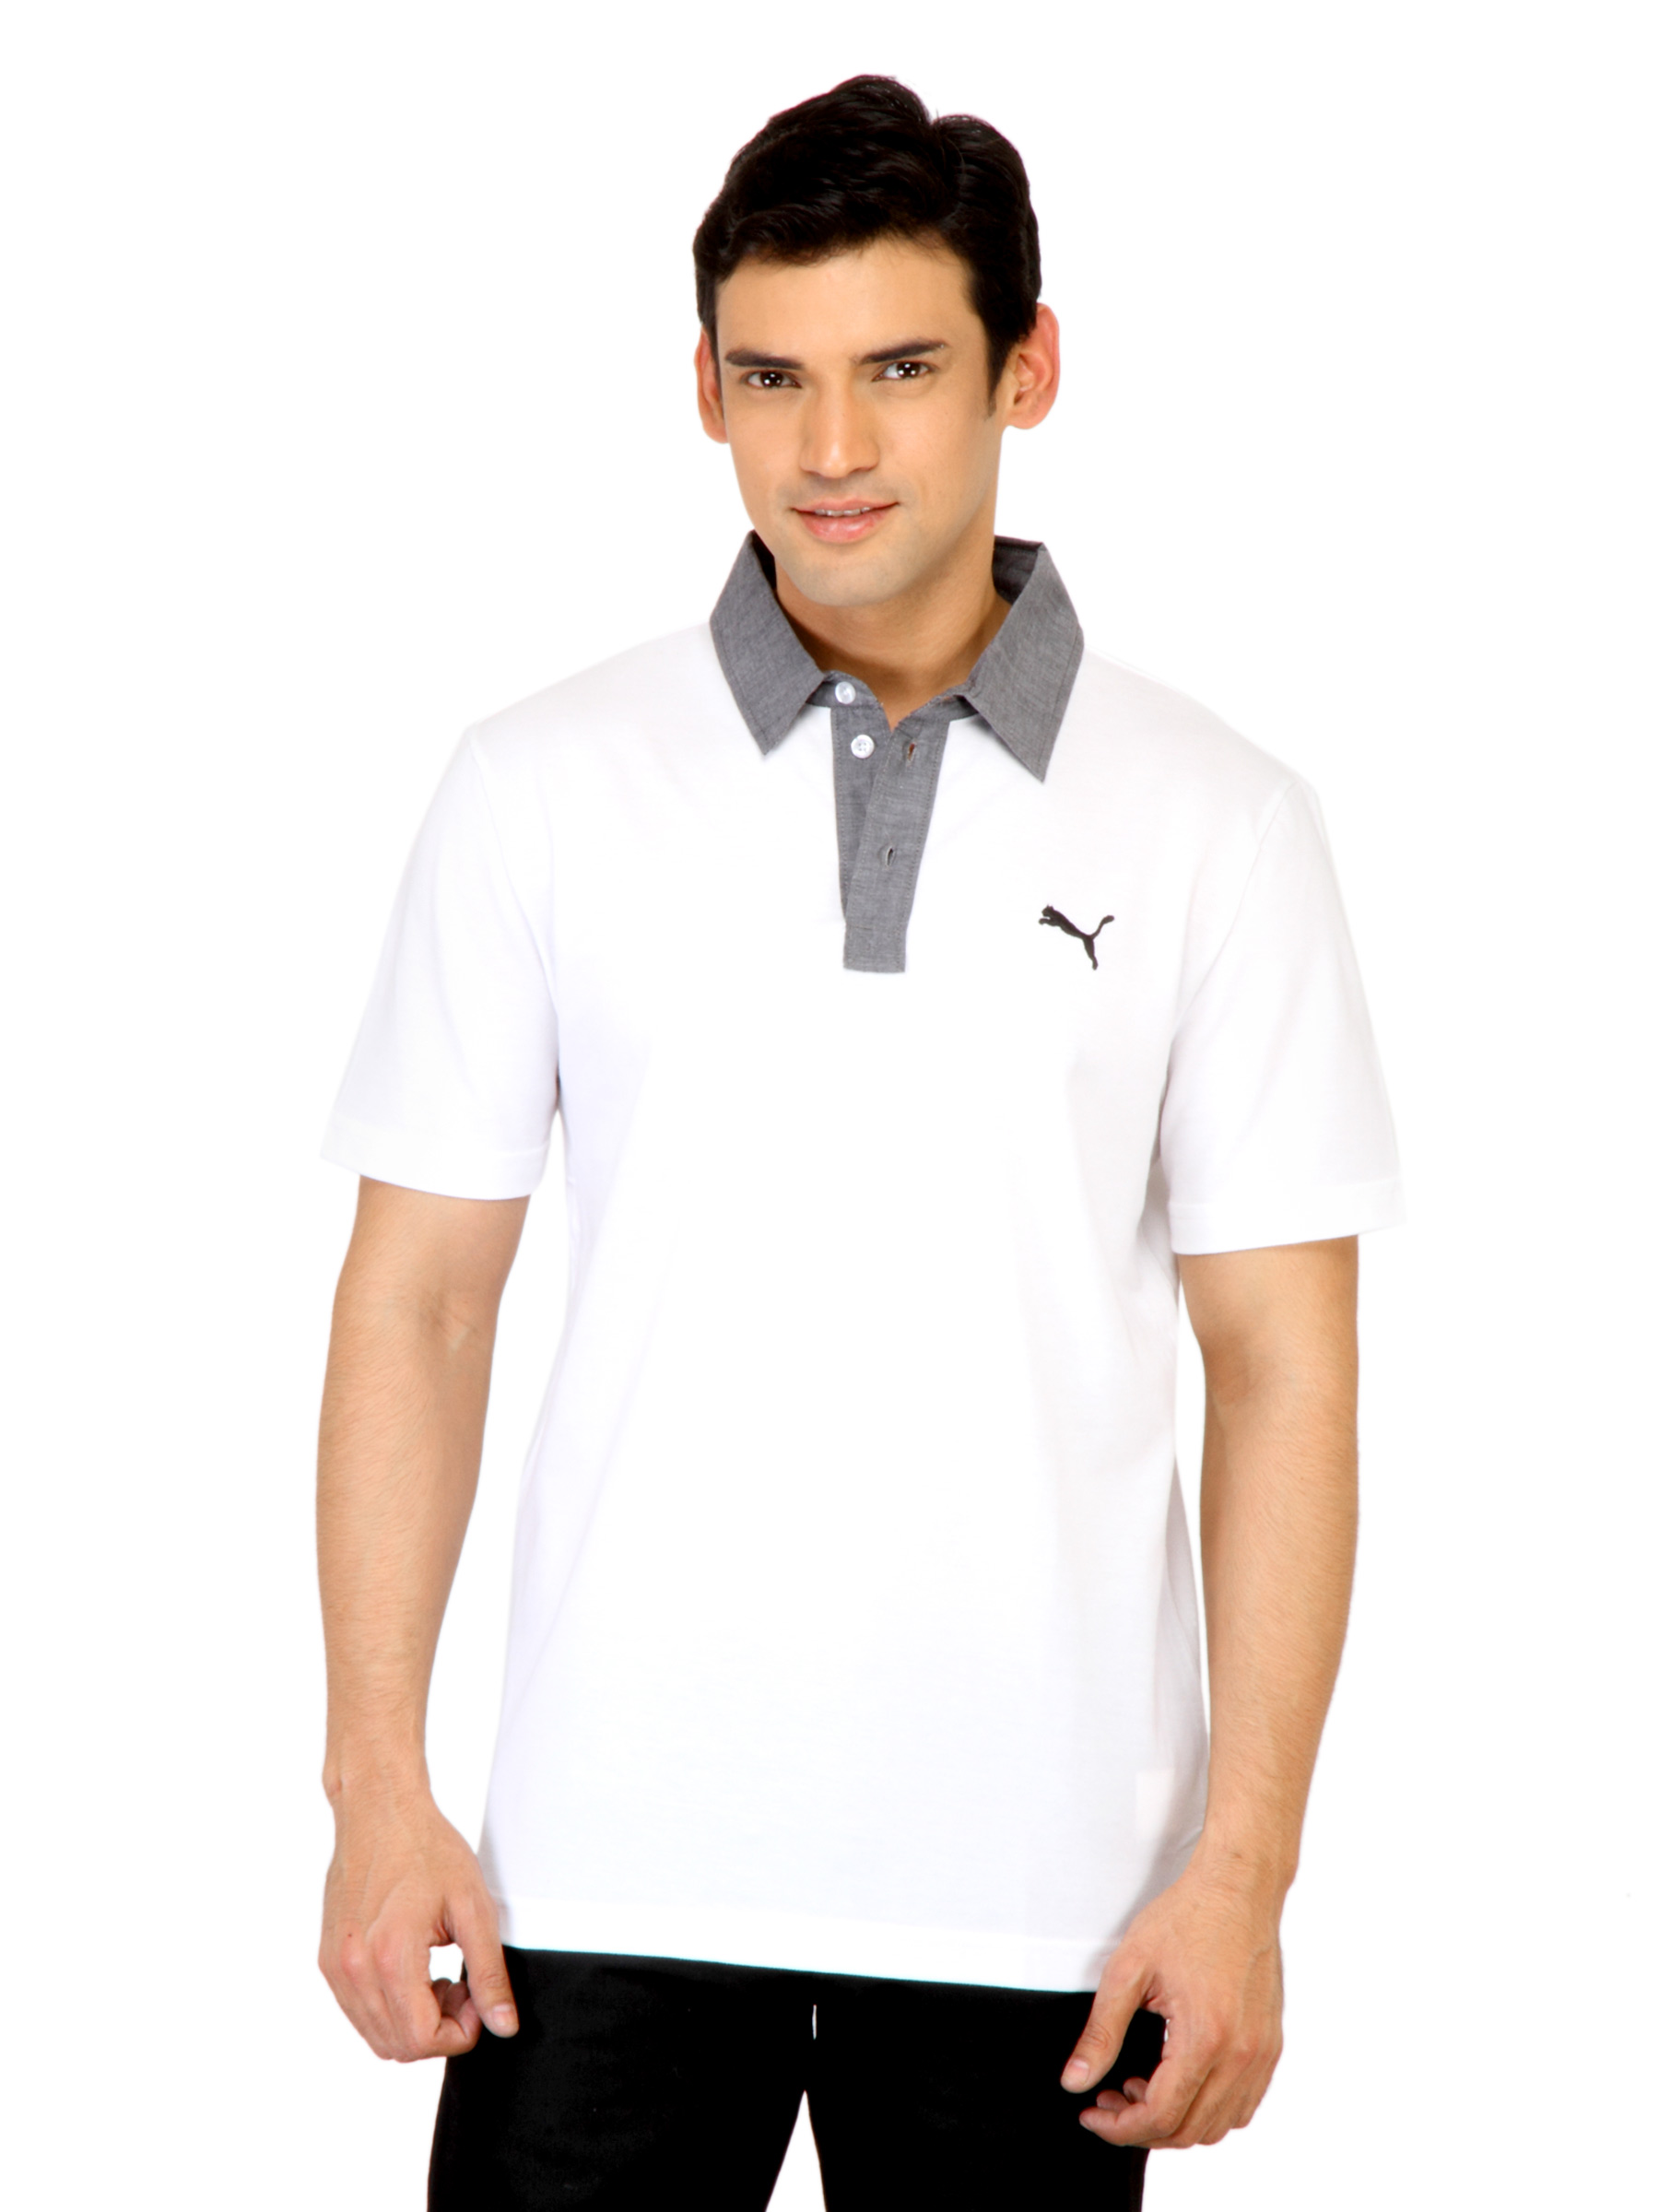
Puma Men Generation White Polo Tshirt
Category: Apparel / Topwear / Tshirts
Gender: Men
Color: White
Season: Fall 2011
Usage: Casual